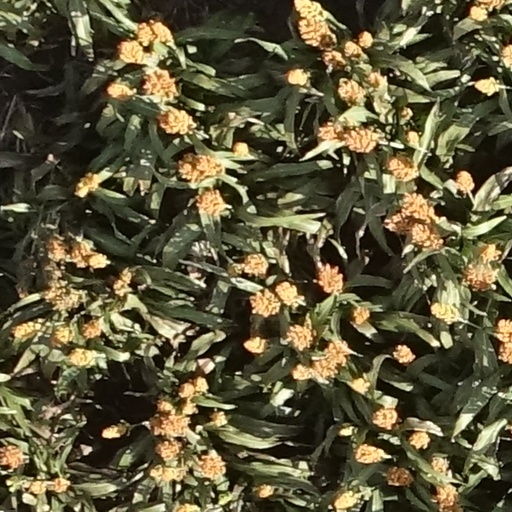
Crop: sorghum